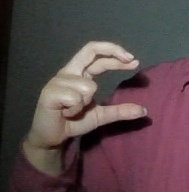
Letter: thal